Fake news

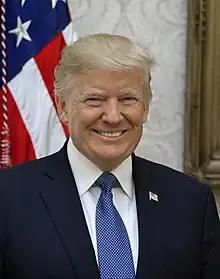
Donald Trump frequently mentioned fake news on Twitter to criticize the media in the United States, including CNN and "The New York Times".

President of Brazil Jair Bolsonaro has claimed that he will not allow his government to use any of its 1.8 billion "reais" (US$487 million) media budget on purchases from fake news media (that is, media that does not support him). The "BBC" reported that Bolsonaro's campaign declared media associating his campaign to the "extreme right" were themselves fake news. In 2020, Brazil's Supreme Court began an investigation into a purported disinformation campaign by Bolsonaro supporters. The Brazilian President claimed the investigation was "unconstitutional", and any restriction of fake news was an act of censorship. After an order by the Brazilian Supreme Court, Facebook had removed "dozens" of fake accounts that were directly linked to Bolsonaro's offices and his sons, and which were directed against politicians and media that opposed the President. A video of Bolsonaro falsely claiming that the anti-malarial drug hydroxychloroquine has been working everywhere against the coronavirus was also taken down by Facebook and Twitter. In regards to the COVID-19 pandemic, he has accused his political opponents of exaggerating the severity of the virus. He gave a speech in 2021 in which he claimed that the virus was not as bad as the media made it out to be, and it was "fantasy" created by the media.